Henrik Lévay

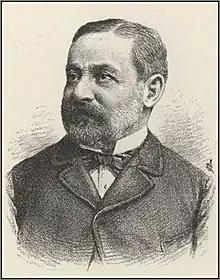
Henrik Lévay in 1887

Baron Henrik Lévay de Kistelek (Jánoshalma, 16 April 1826 – Budapest, 15 December 1901) was a Hungarian businessman. By establishing the First Hungarian General Insurance Company in 1857, he introduced the insurance industry in Hungary (then part of the Austrian Empire).